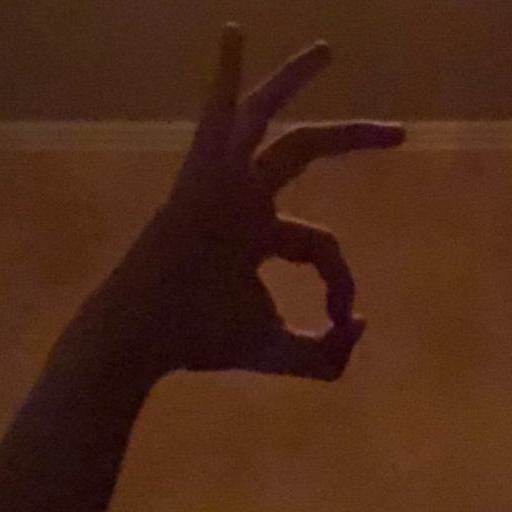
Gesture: ok